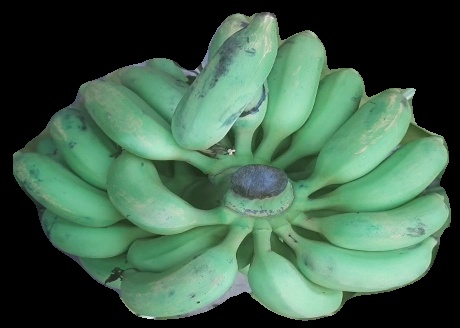
Variety: elakki-bale
Grade: grade2